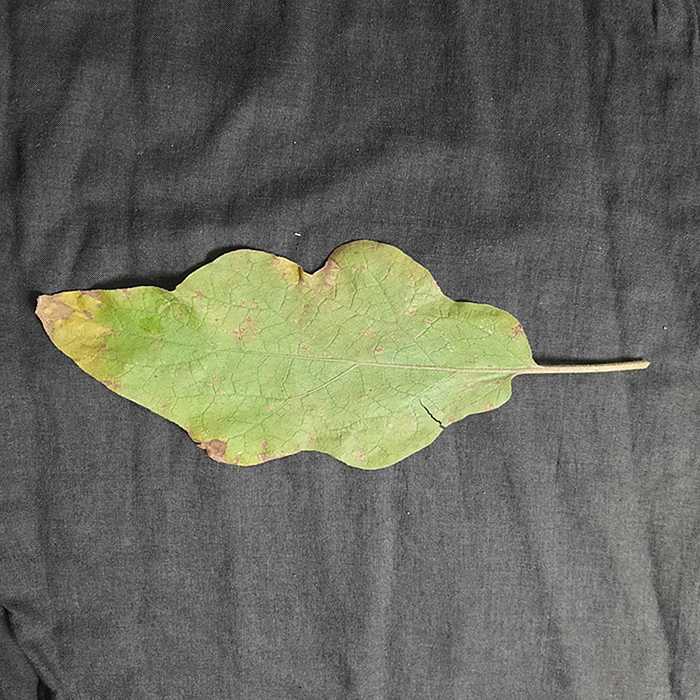
Plant: Eggplant
Label: Eggplant Cercopora leaf spot